Einar Kyllingstad

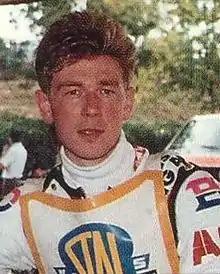

Einar Kyllingstad (born 17 July 1965) is a Norwegian former speedway rider.